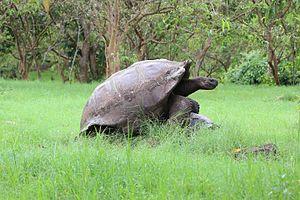
Tortues géantes de Santa Cruz (Chelonoidis porteri) en train de copuler dans l'île de Santa Cruz, Parc national des Galápagos, Équateur